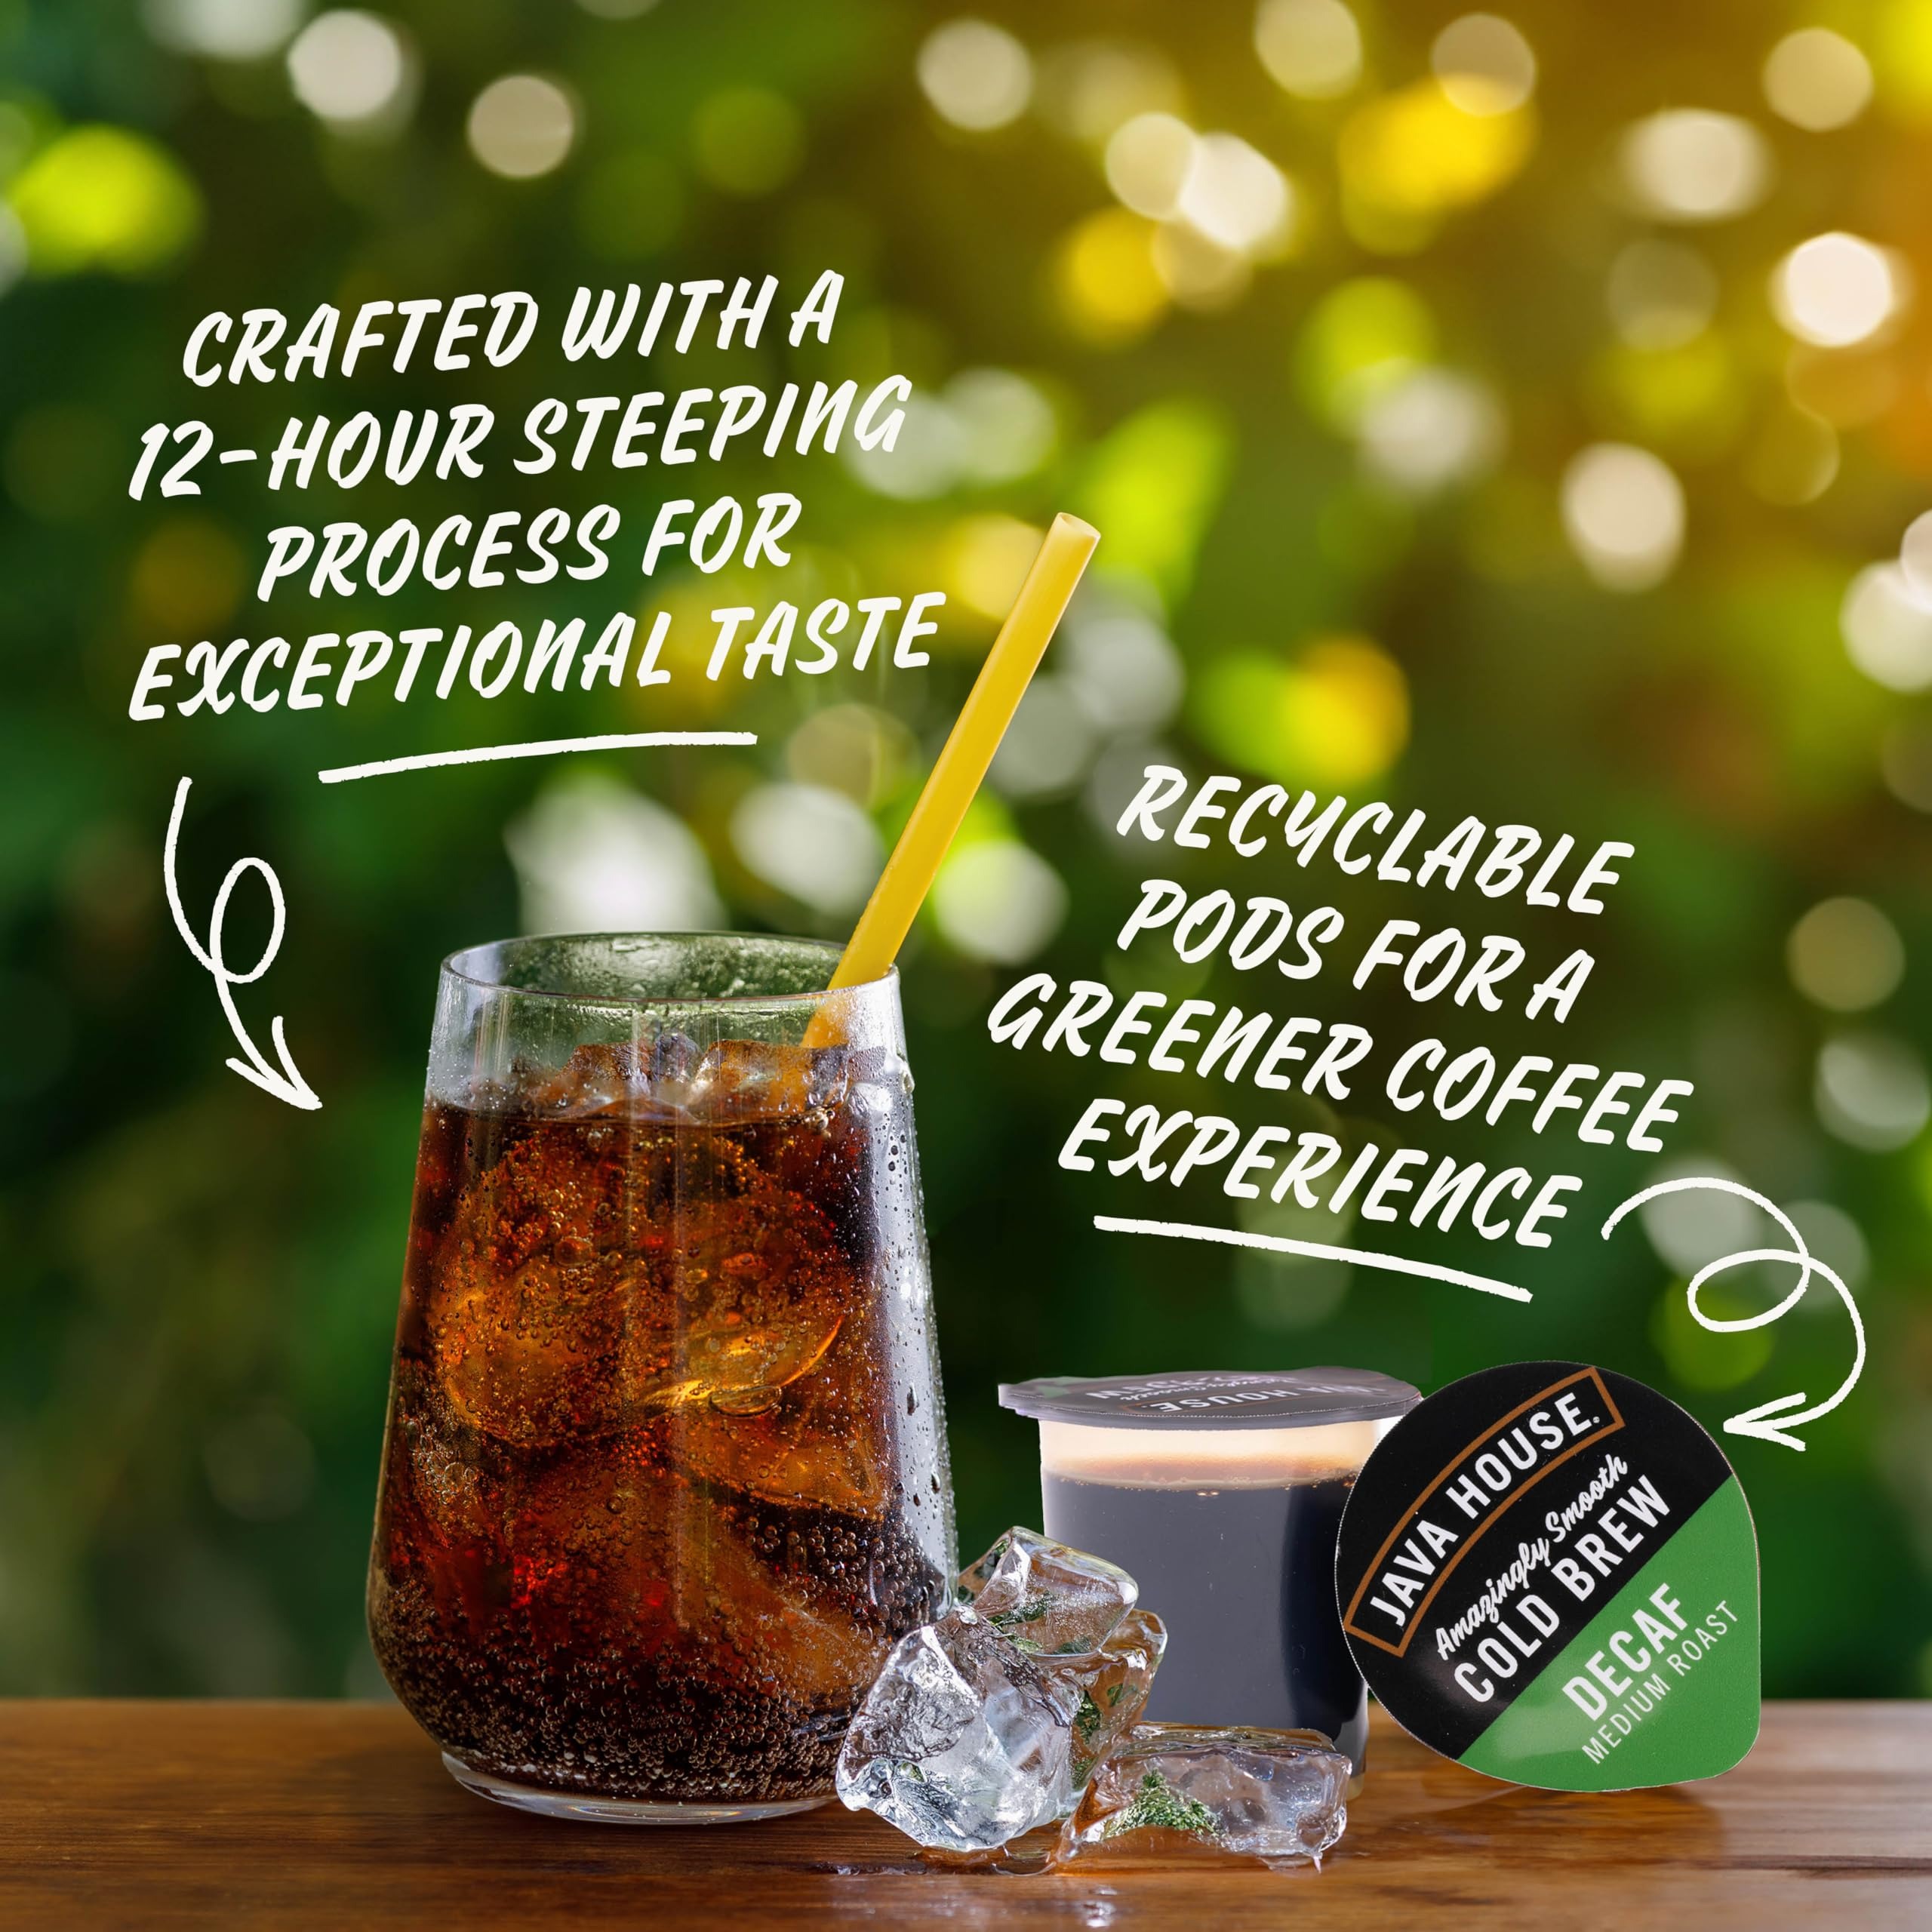
Item Name: Java House Cold Brew Coffee Concentrate Single Serve Liquid Pods, (6 Count of 1.35 Fl Oz Pods) 8.1 Fl Oz, Pack of 6,Total 36 count
Bullet Point 1: CONVENIENT - Enjoy amazingly smooth, less acidic coffee in a convenient single use liquid concentrate pod. Take it with you on the go! Enjoy delicious cold brew on business trips or road trips, camping or hiking, a pod even meets TSA carry on guidelines so you could enjoy great cold brew coffee on the plane by just adding it to water.
Bullet Point 2: ENJOY HOT OR COLD - Just peel and pour into 6-8 ounces of hot or iced water, no equipment or brewing machine required!
Bullet Point 3: COLD BREWED - Cold water steeped in small batches for 12 hours for optimum smoothness.
Bullet Point 4: BOLD FLAVOR - Our cold brew coffee is brimming with bold coffee flavor, none of the traditional coffee bitterness and made with 100% Arabica Coffee beans.
Bullet Point 5: FLAVOR NOTES - None of the caffeine, all of the smooth and balanced full body coffee flavor you expect from a medium roast coffee without any of the bitterness.
Value: 36.0
Unit: Count

Price: 7.66